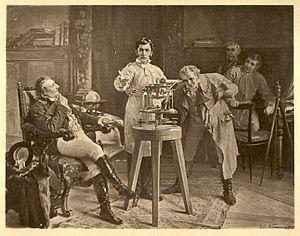
Joseph von Fraunhofer est un opticien et physicien allemand.